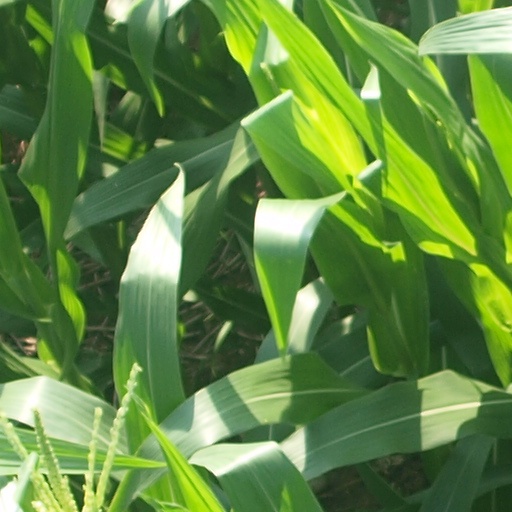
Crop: maize; corn